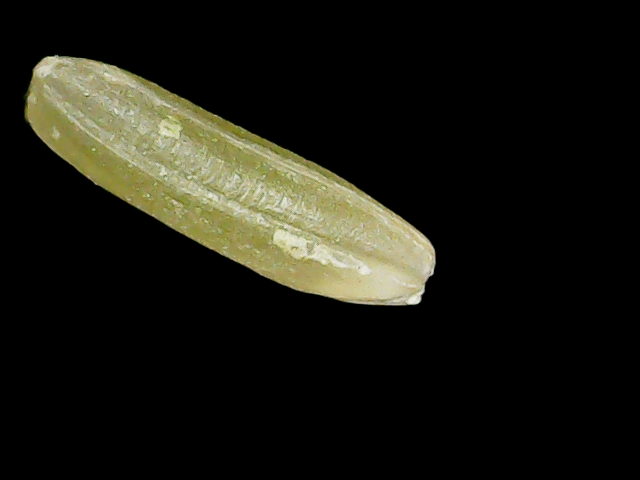
Rice variety: Binadhan16